Gameboy Kids

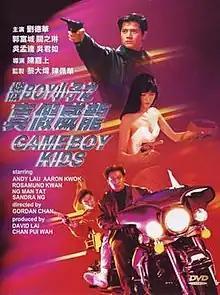
DVD cover

Gameboy Kids is a 1992 Hong Kong action comedy film written and directed by Gordon Chan and starring Andy Lau in dual roles as an idiot savant and triad leader respectively. The plot revolves around the former being mistaken for the latter. The film was produced by Lau's own film company, Teamwork Motion Pictures.